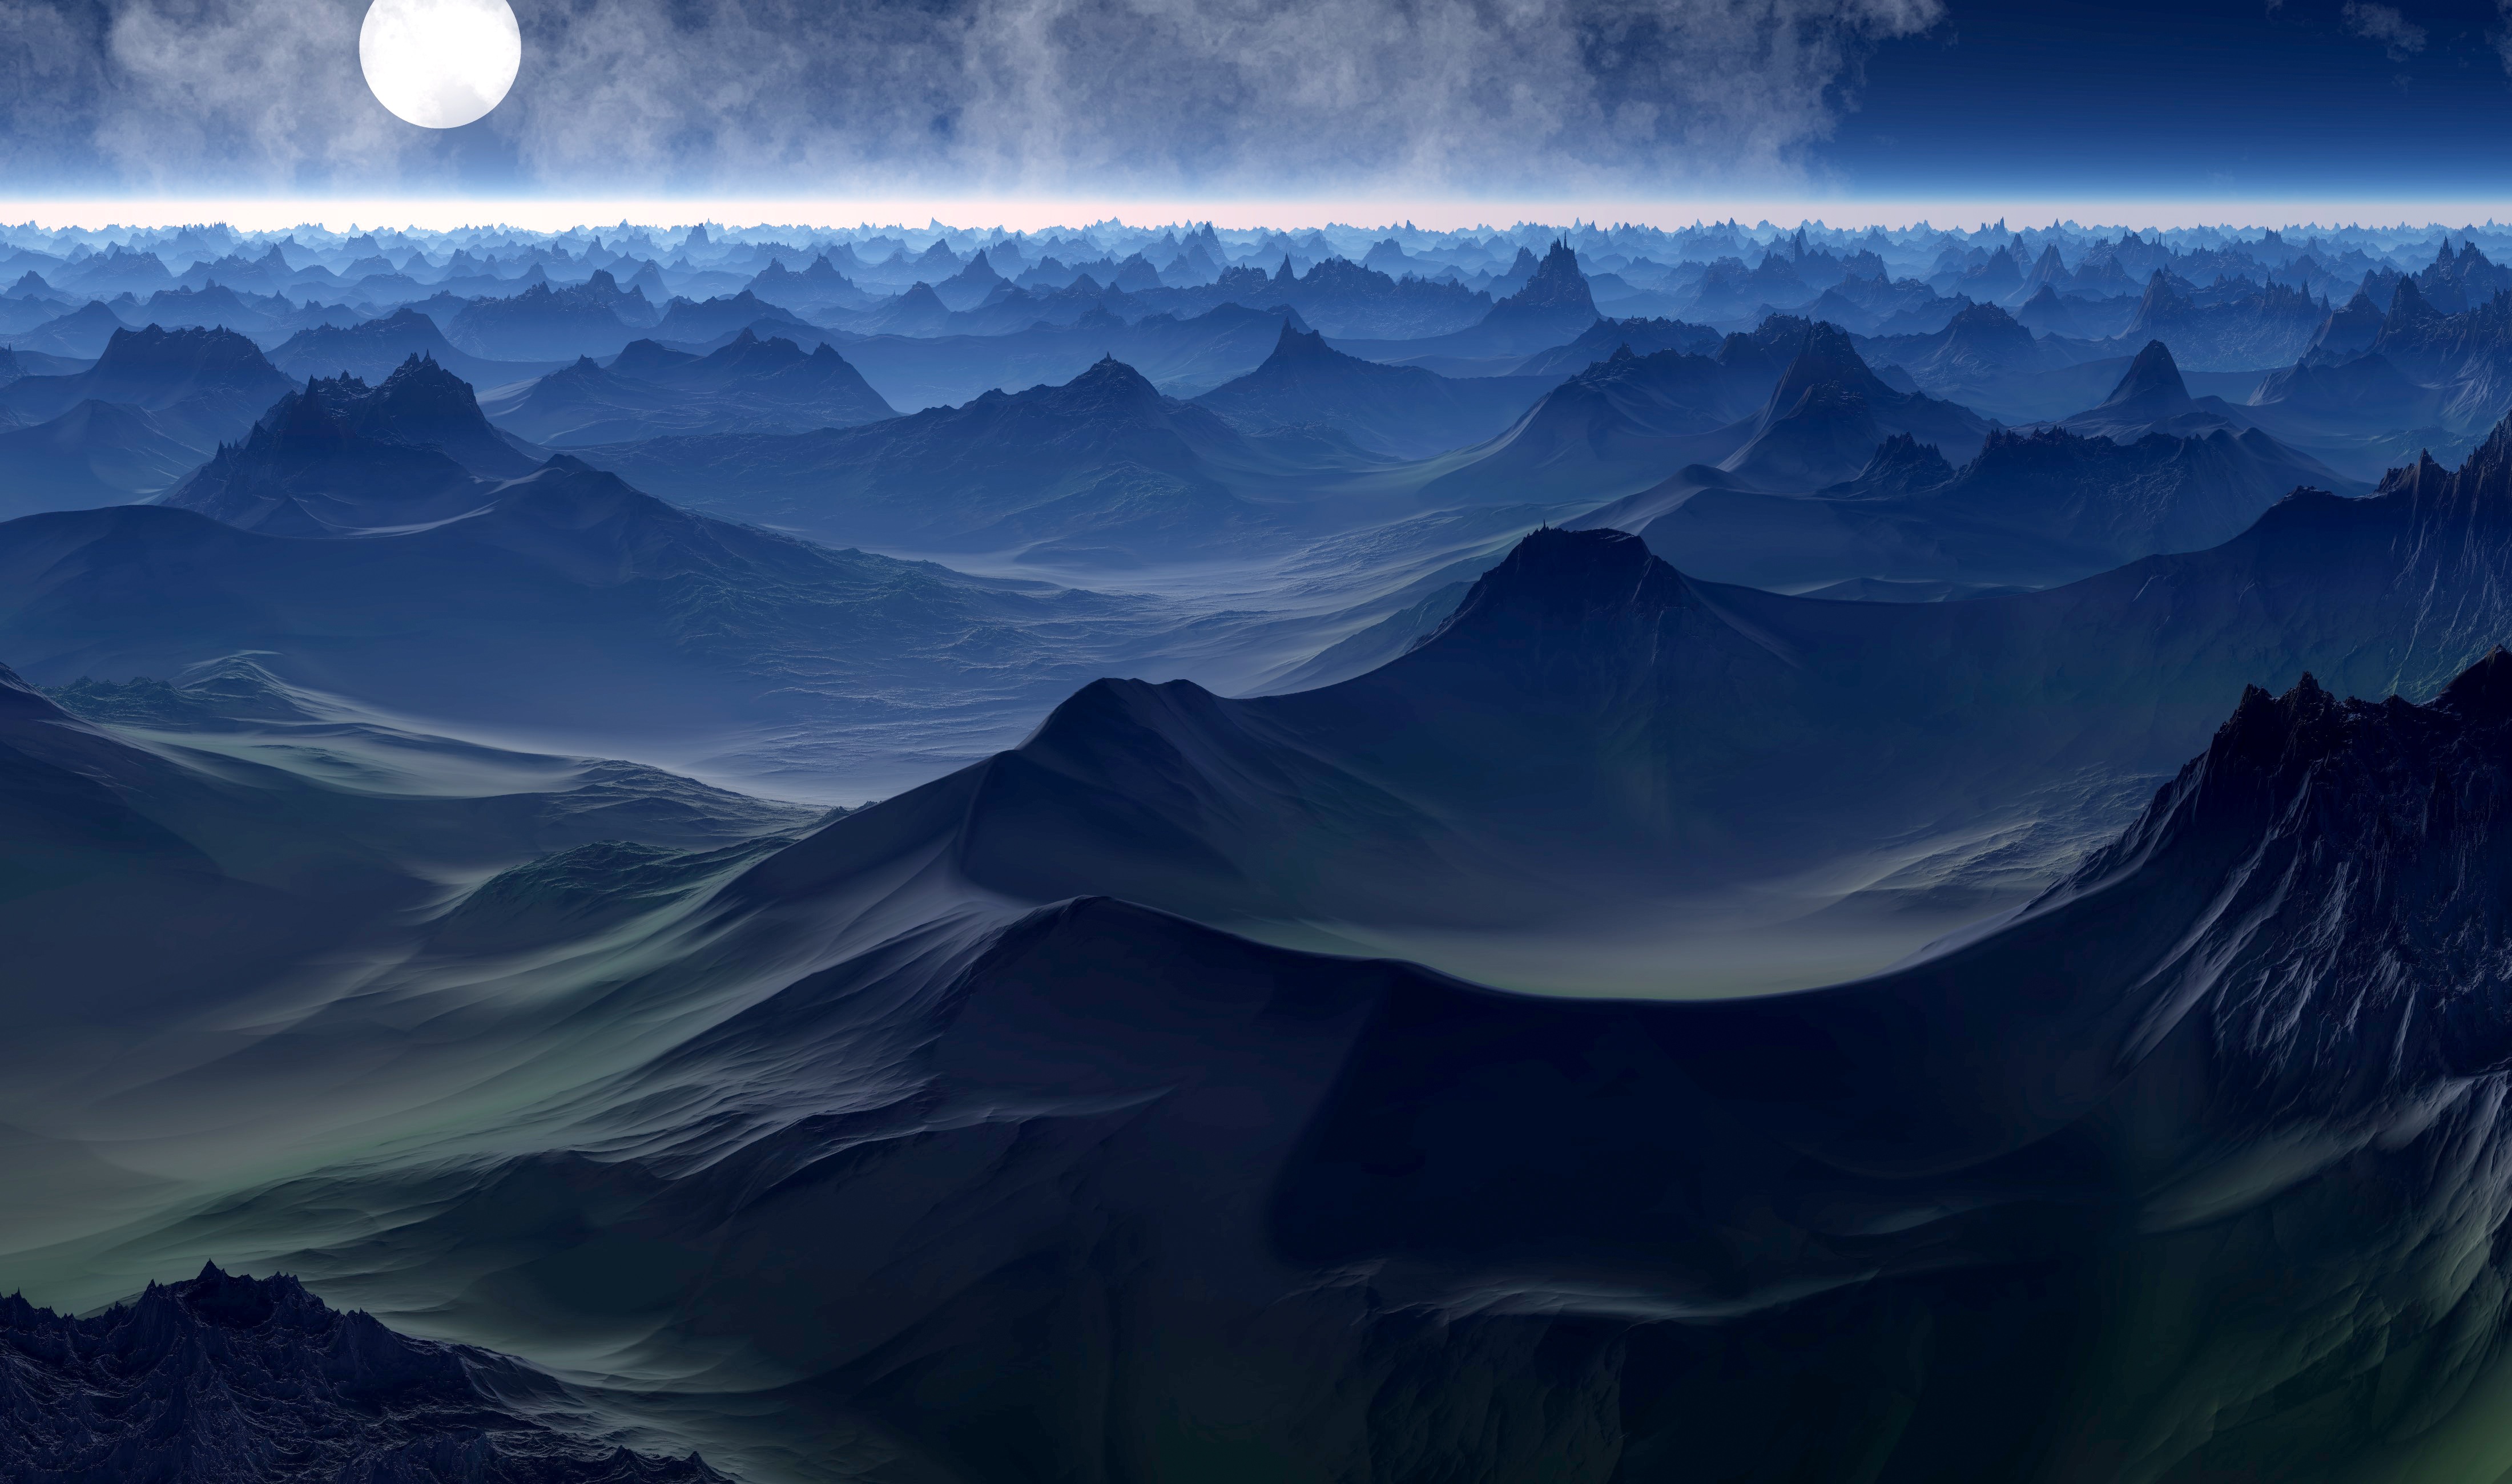
landscape, sea, nature, ocean, horizon, mountain, abstract, cloud, sun, mist, sunlight, wave, dawn, atmosphere, mountain range, travel, dusk, ice, evening, high, scenic, arctic, full moon, moonlight, outdoors, waves, clouds, background, bright, screenshot, atmospheric phenomenon, mountainous landforms, computer wallpaper, geological phenomenon